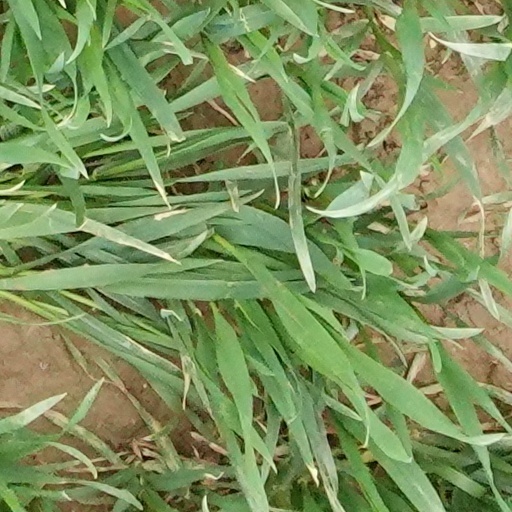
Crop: wheat